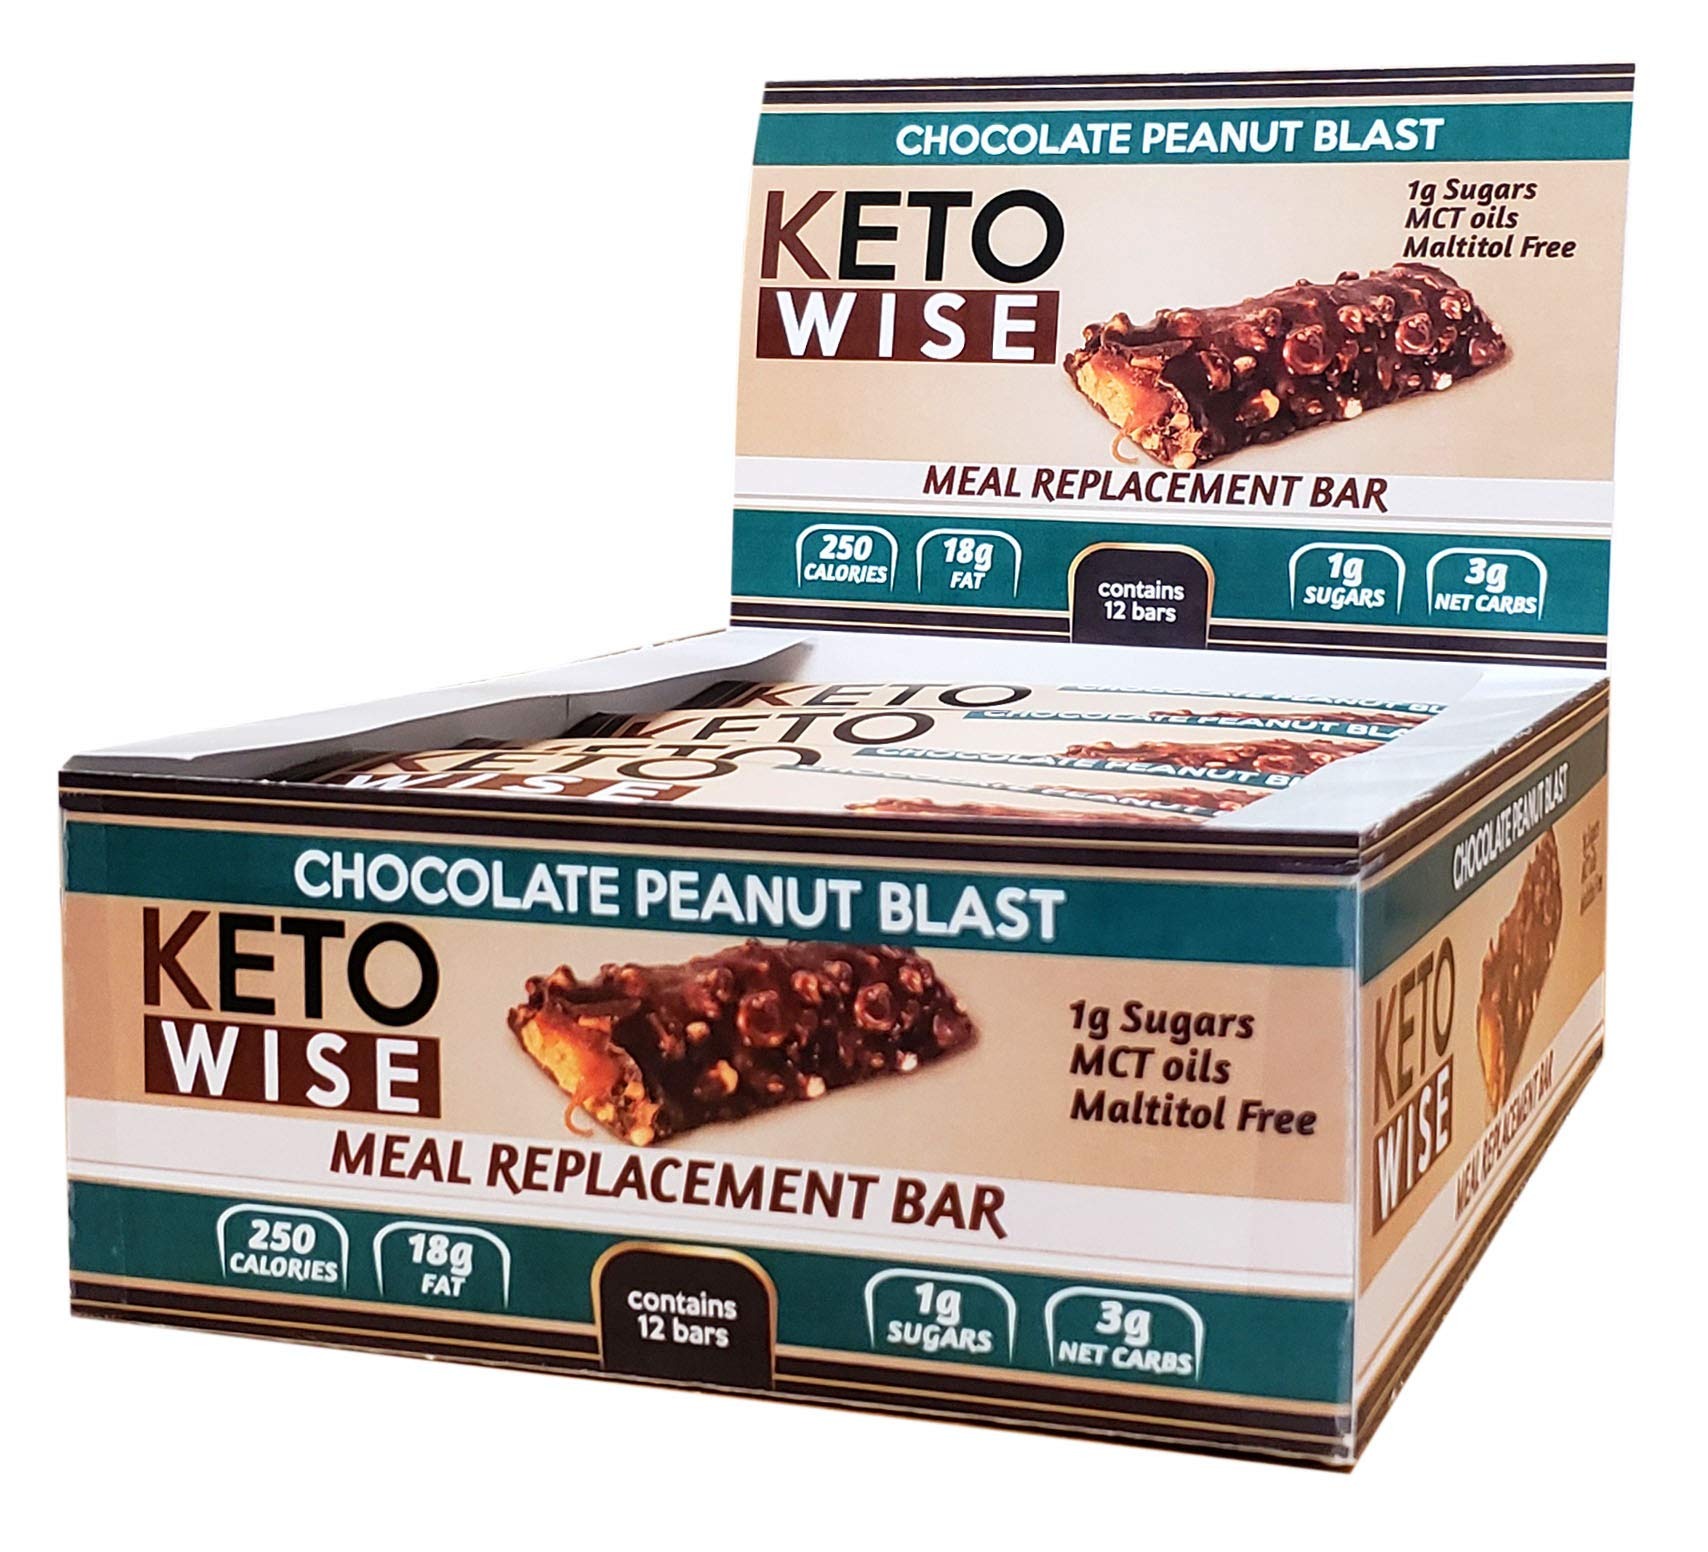
Item Name: Keto Wise Meal Replacement Bar - Chocolate Peanut Blast - Box of 12
Bullet Point 1: Contains 12 Individual 60g Bars per Box
Bullet Point 2: Helps Optimize Your Keto Diet to Burn Fat
Bullet Point 3: A Delicious, High Fiber, Vitamin-packed Meal Replacement
Product Description: Keto Wise meal replacement bars with vanilla protein center, caramel, peanuts and a chocolate coating to keep you fueled through your day. Keto never tasted so good. Promotes fat burning ketosis.
Value: 25.32
Unit: ounce

Price: 25.99